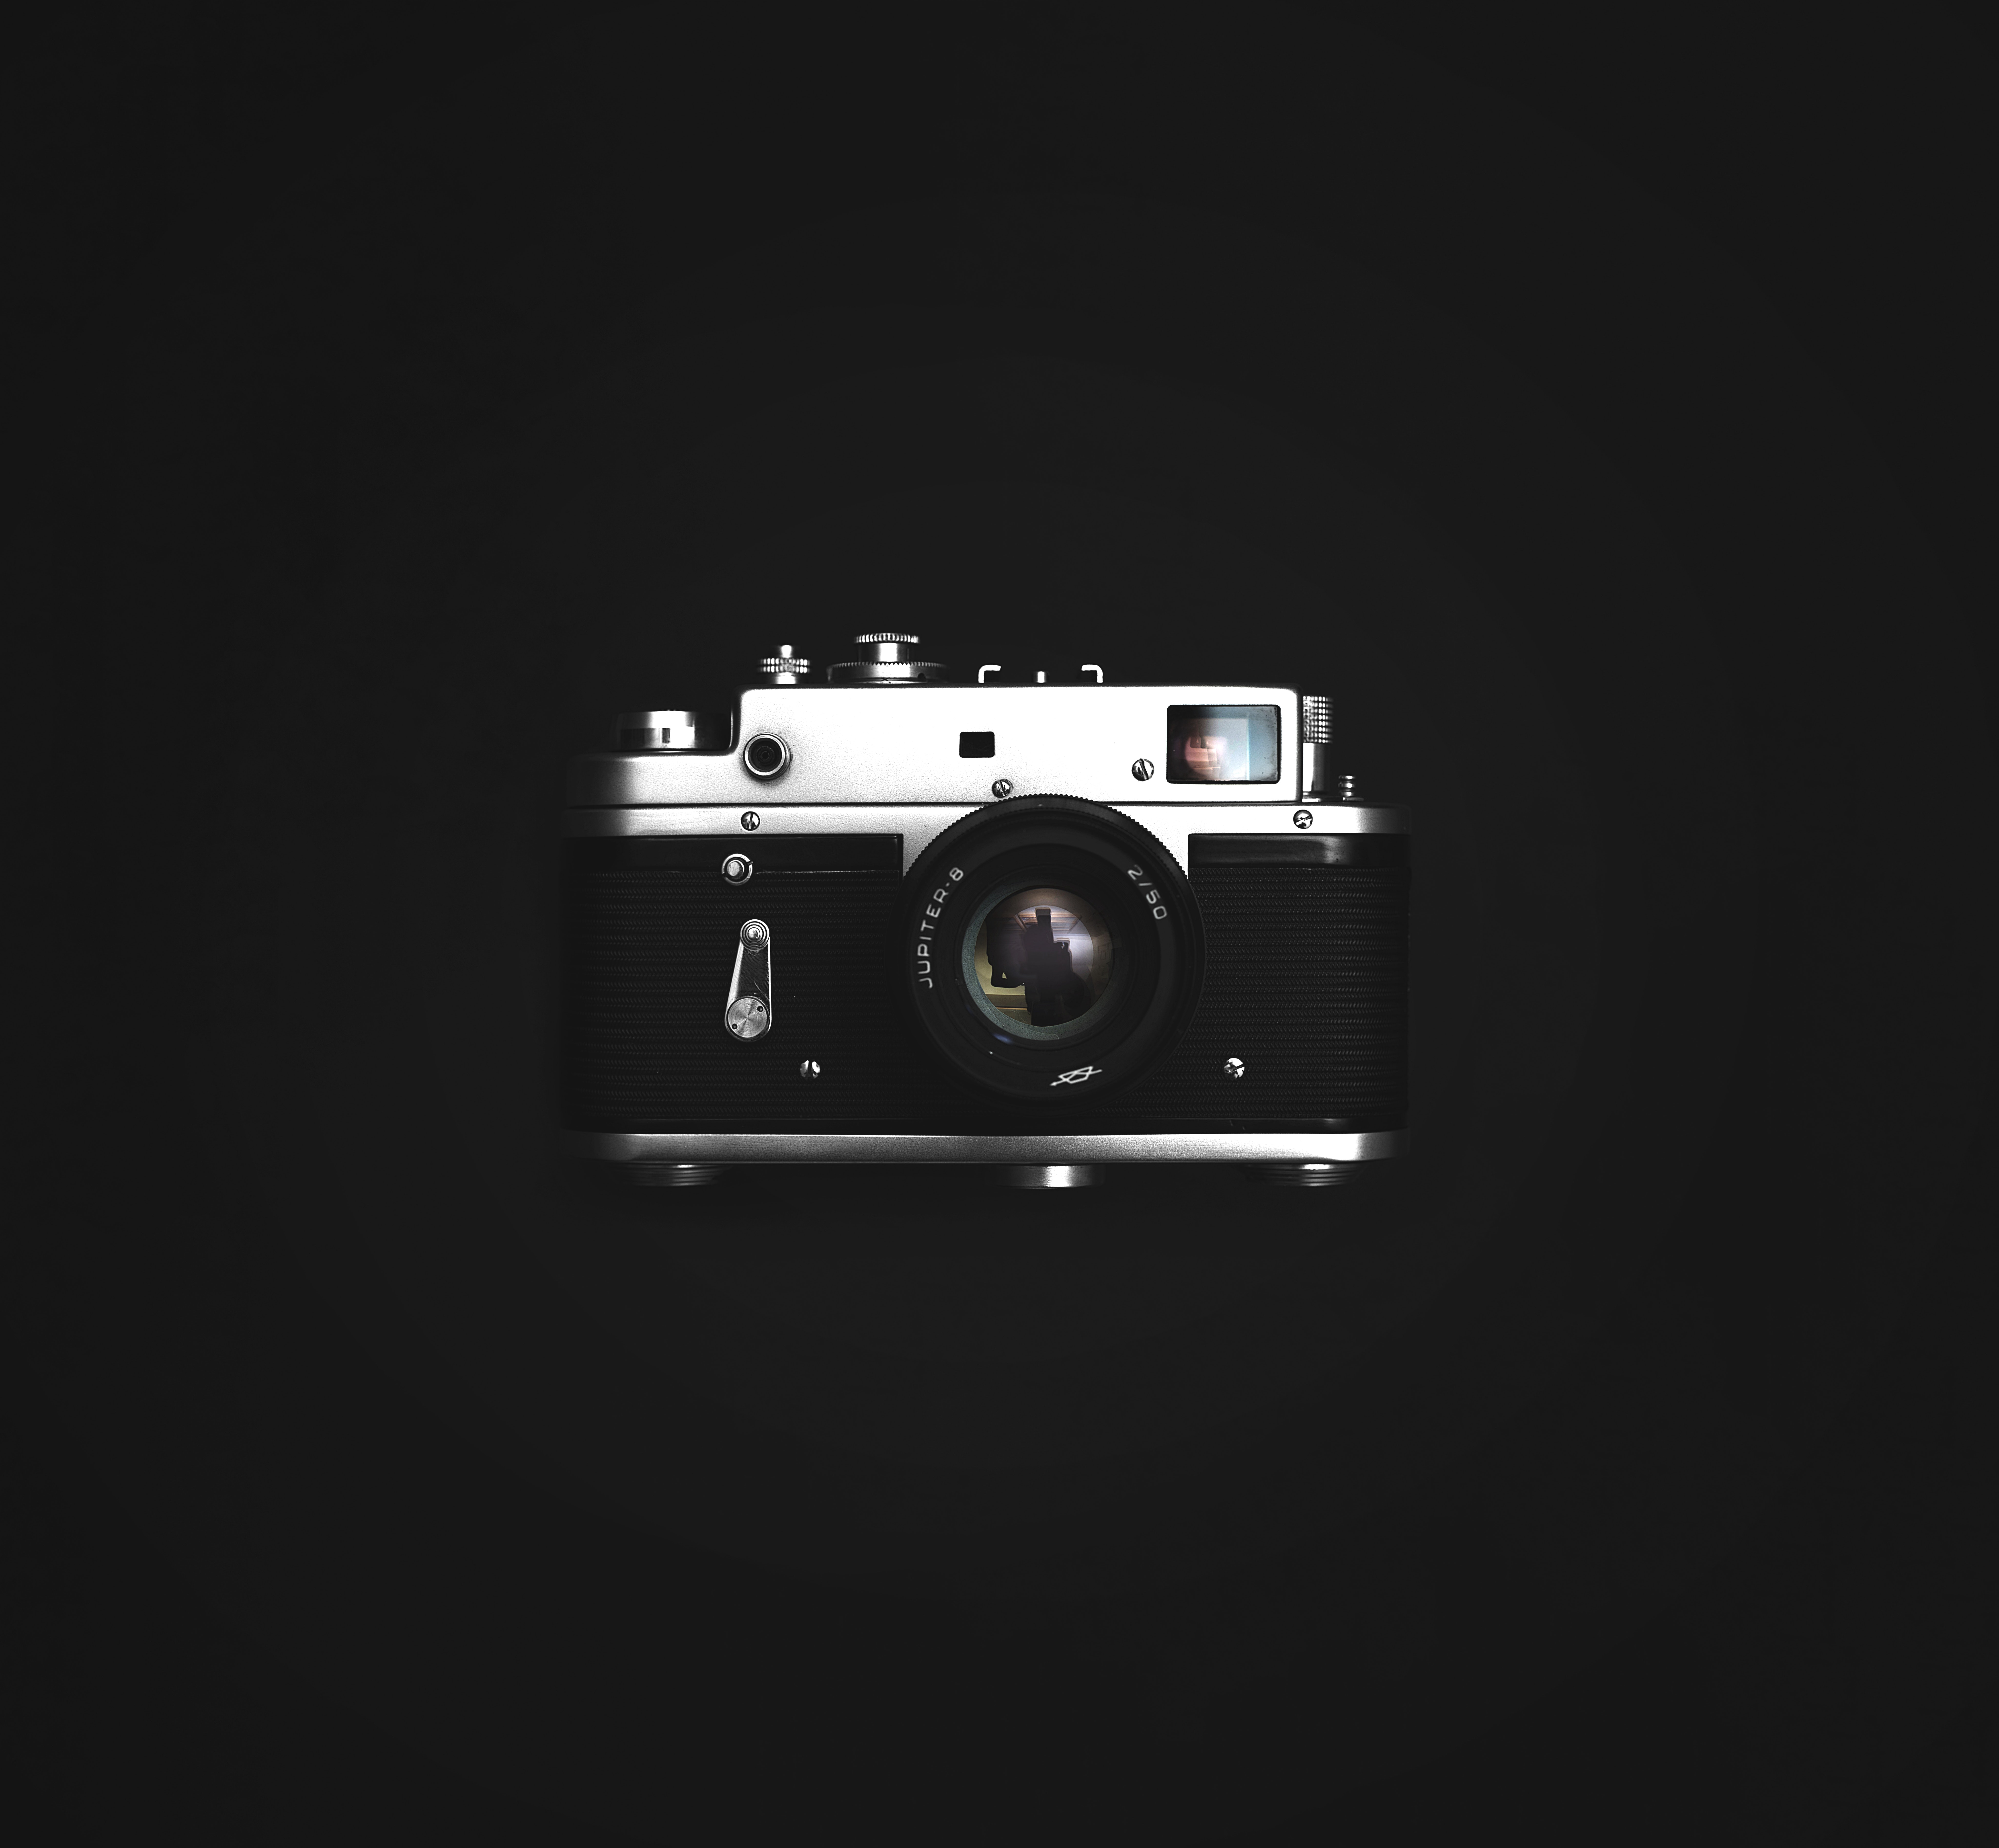
vehicle, car, automotive design, vintage car, compact car